Cima Altemberg

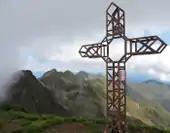
Altemberg Summit cross

The name of the mountain is connected to the Walser German, a language spoken by people who settled into the upper valley of the Strona and Sesia centuries ago. In German "Alten" means "old" while "Berg" means "hill" or "mountain", so the English meaning of the name could be "old mountain" ("vecchia montagna" in Italian).